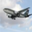
Label: airplane